Question: Please indicate a possible affordance area of the frisbee that can be used for holding
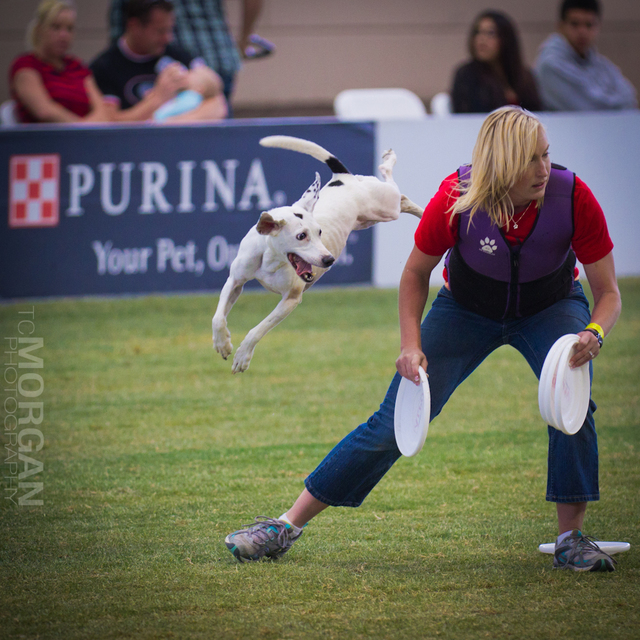
Answer: [535.114, 330.85, 594.833, 434.512]